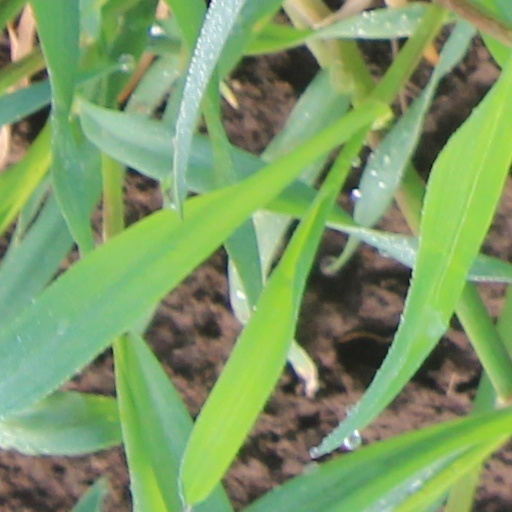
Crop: wheat